Teshikaga Town Kussharo Kotan Ainu Museum

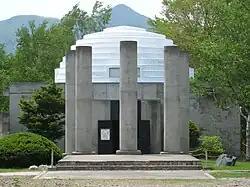

is a museum of the local Ainu and their culture in Teshikaga, Hokkaido, Japan. It opened in 1982 on the shore of Lake Kussharo and has some 450 items on display, including materials relating to "yukar" and "kotan".